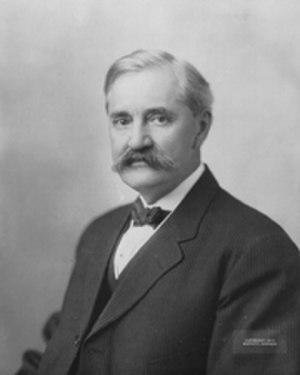
Depuis son entrée dans l'Union le 26 décembre 1846, l'État de l'Iowa envoie trente-sept sénateurs au Congrès des États-Unis, deux par législature. Cet article en dresse la liste.